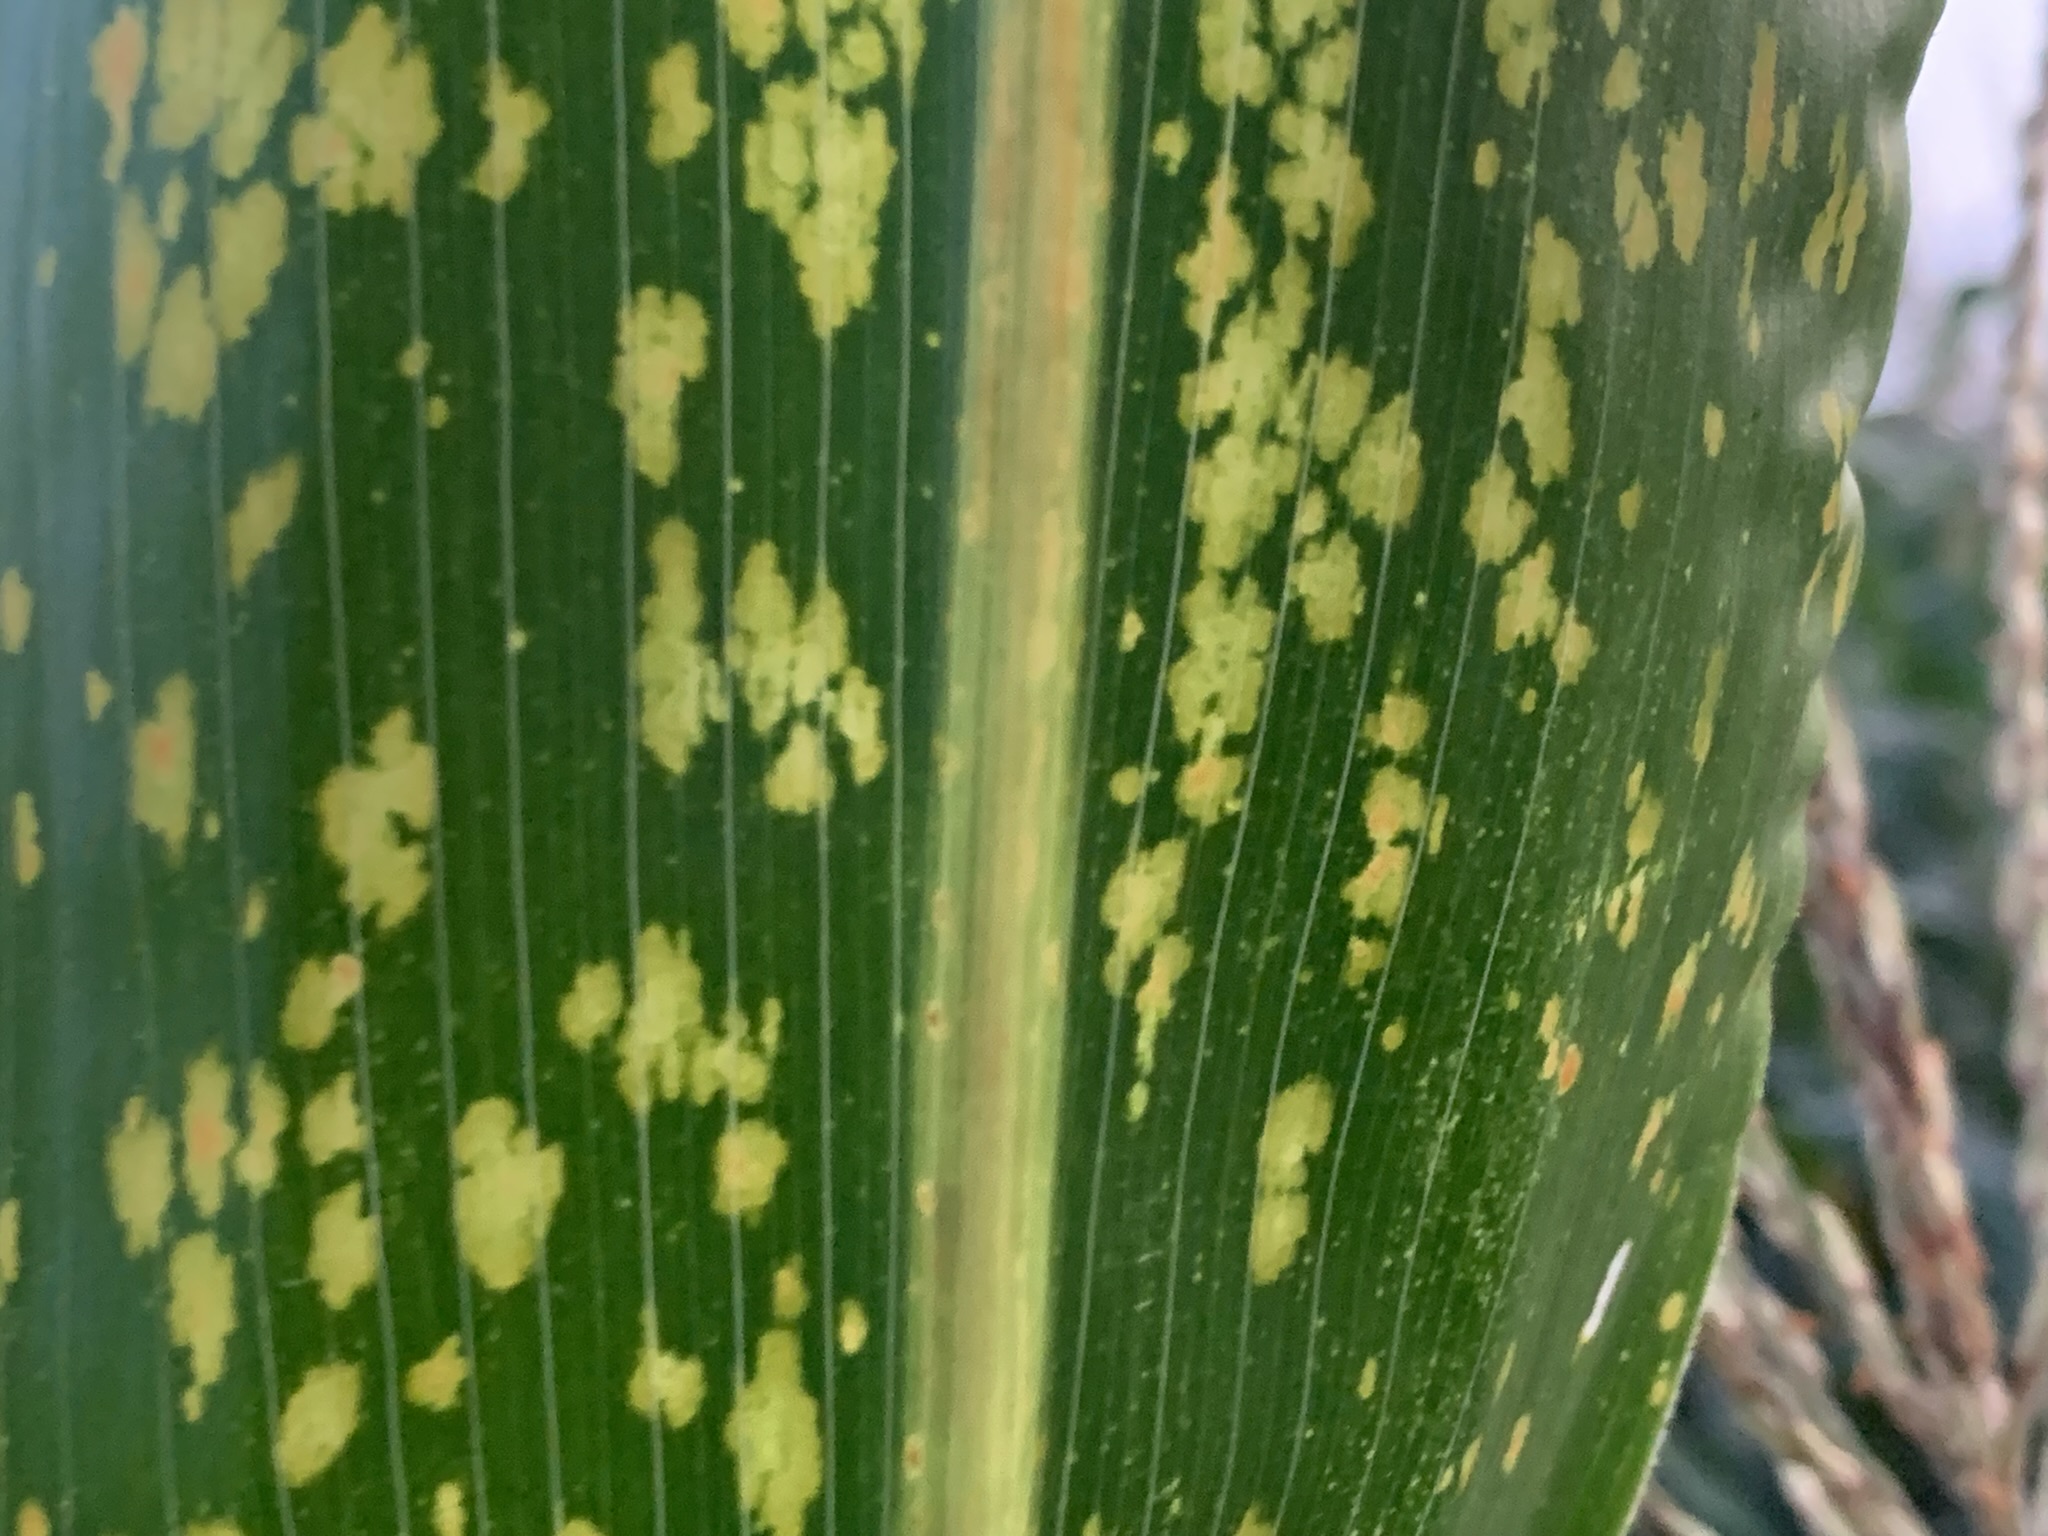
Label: MLN